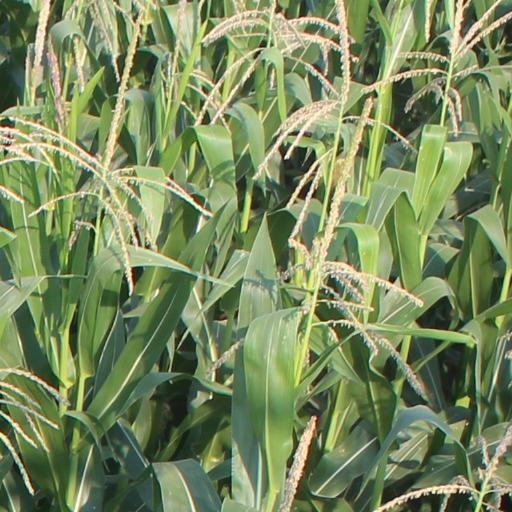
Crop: maize; corn